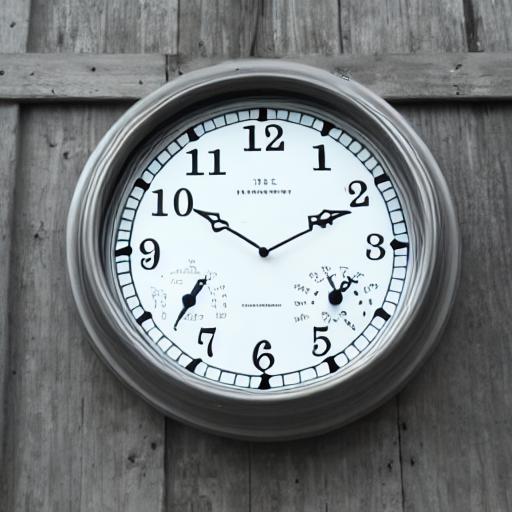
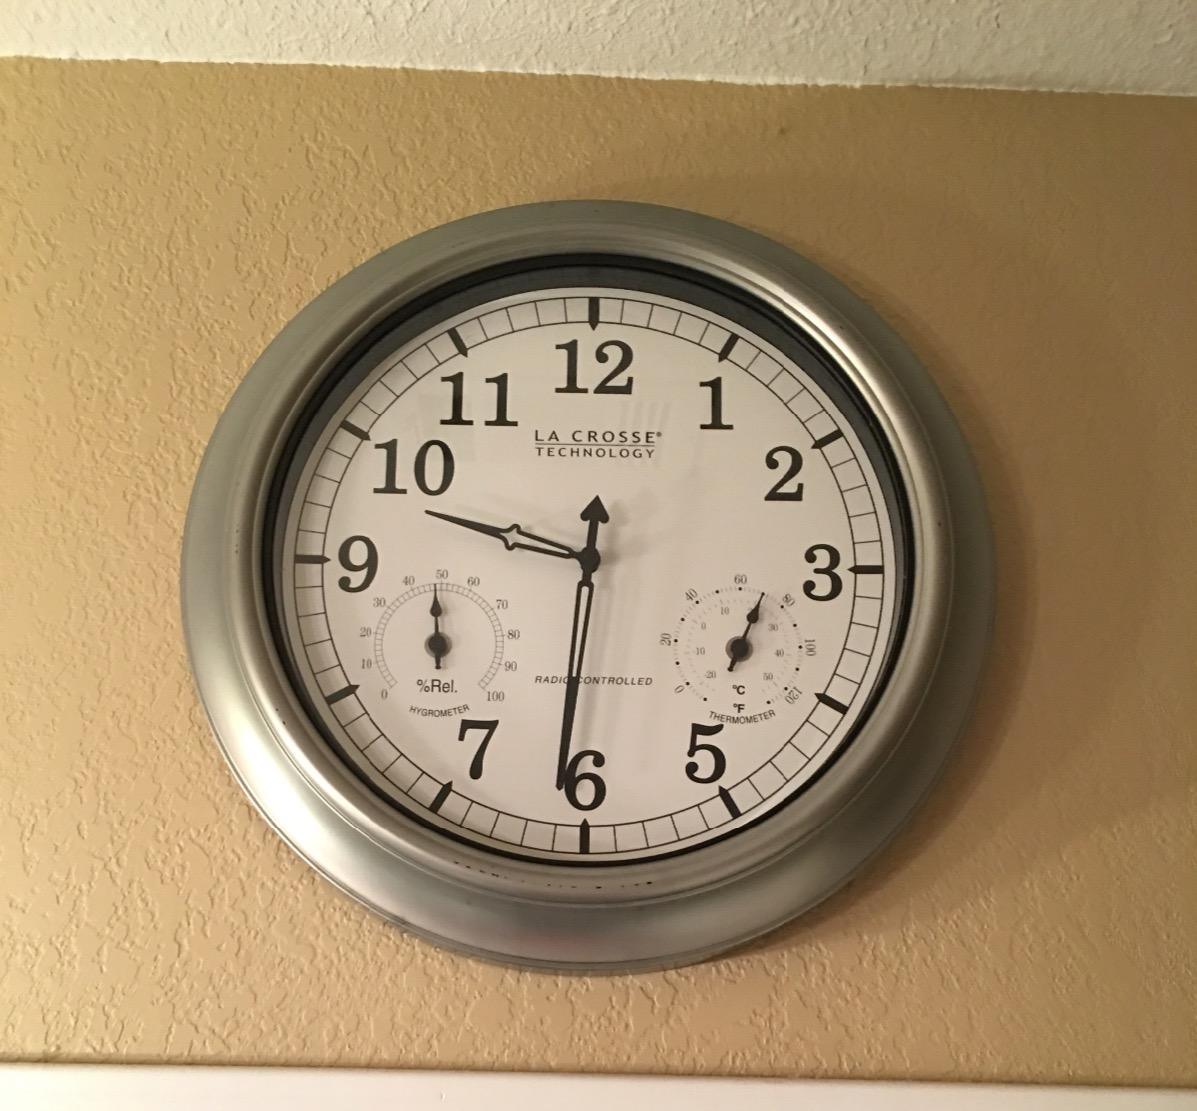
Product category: clock
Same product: no